Lodowicke Muggleton

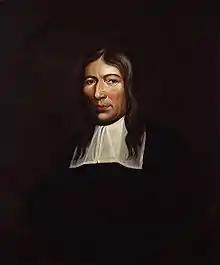
Lodowicke Muggleton, by William Wood, circa 1674

Lodowicke Muggleton (1609–1698) was an English religious thinker who gave his name to Muggletonianism, a Protestant sect which was always small, but survived until the death of its last follower in 1979. He spent his working life as a journeyman tailor in the City of London and was imprisoned twice for his beliefs. He held opinions hostile to all forms of philosophical reason, and had received only a basic education. He encouraged quietism and free-thought amongst his followers whose beliefs were predestinarian in a manner that was distinct from Calvinism. Near the close of his long life, Muggleton wrote his spiritual autobiography which was published posthumously.